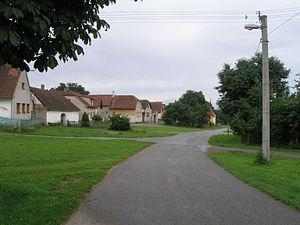
Lesná est une commune du district de Pelhřimov, dans la région de Vysočina, en République tchèque. Sa population s'élevait à 68 habitants en 2019.